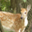
Label: deer